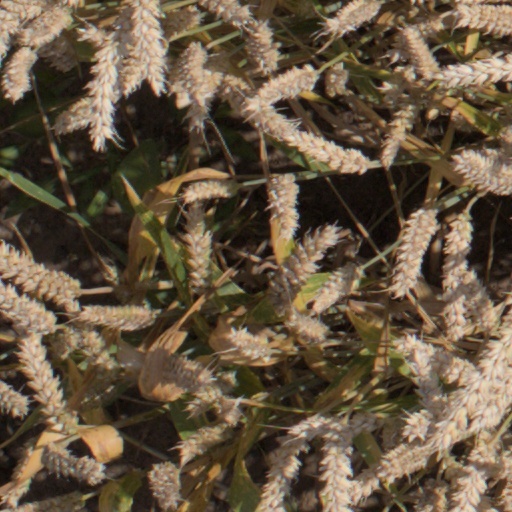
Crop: wheat